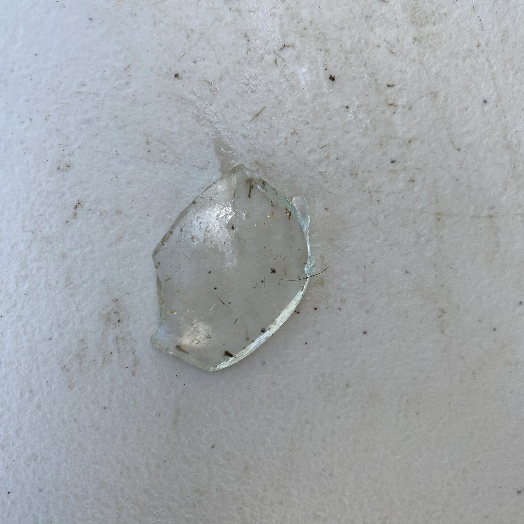
Label: Glass